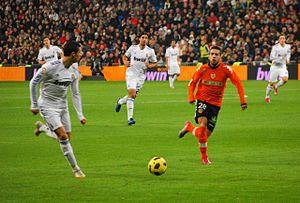
Le Valence Club de Fútbol est un club de football espagnol fondé le 18 mars 1919 et basé à Valence.